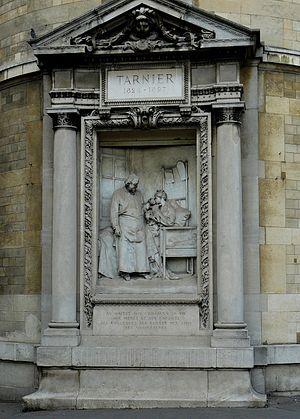
Denys Puech, Monument au professeur Tarnier (1905), obstétricien, au coin de l'avenue de l'Observatoire et de la rue d'Assas, Paris 6e
Stéphane Étienne Tarnier, né le 29 avril 1828 à Aiserey et décédé le 23 novembre 1897 à Paris, est un médecin et obstétricien français.